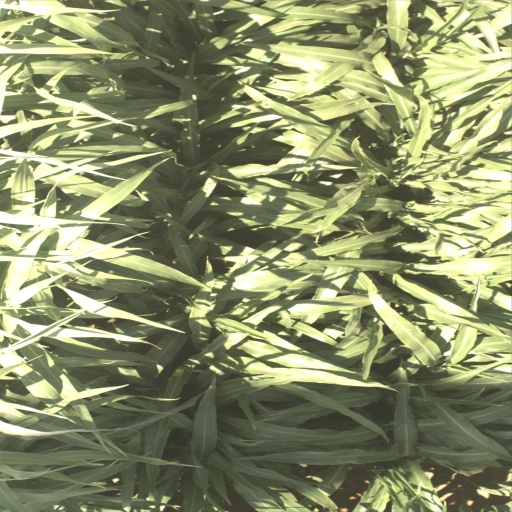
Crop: sorghum